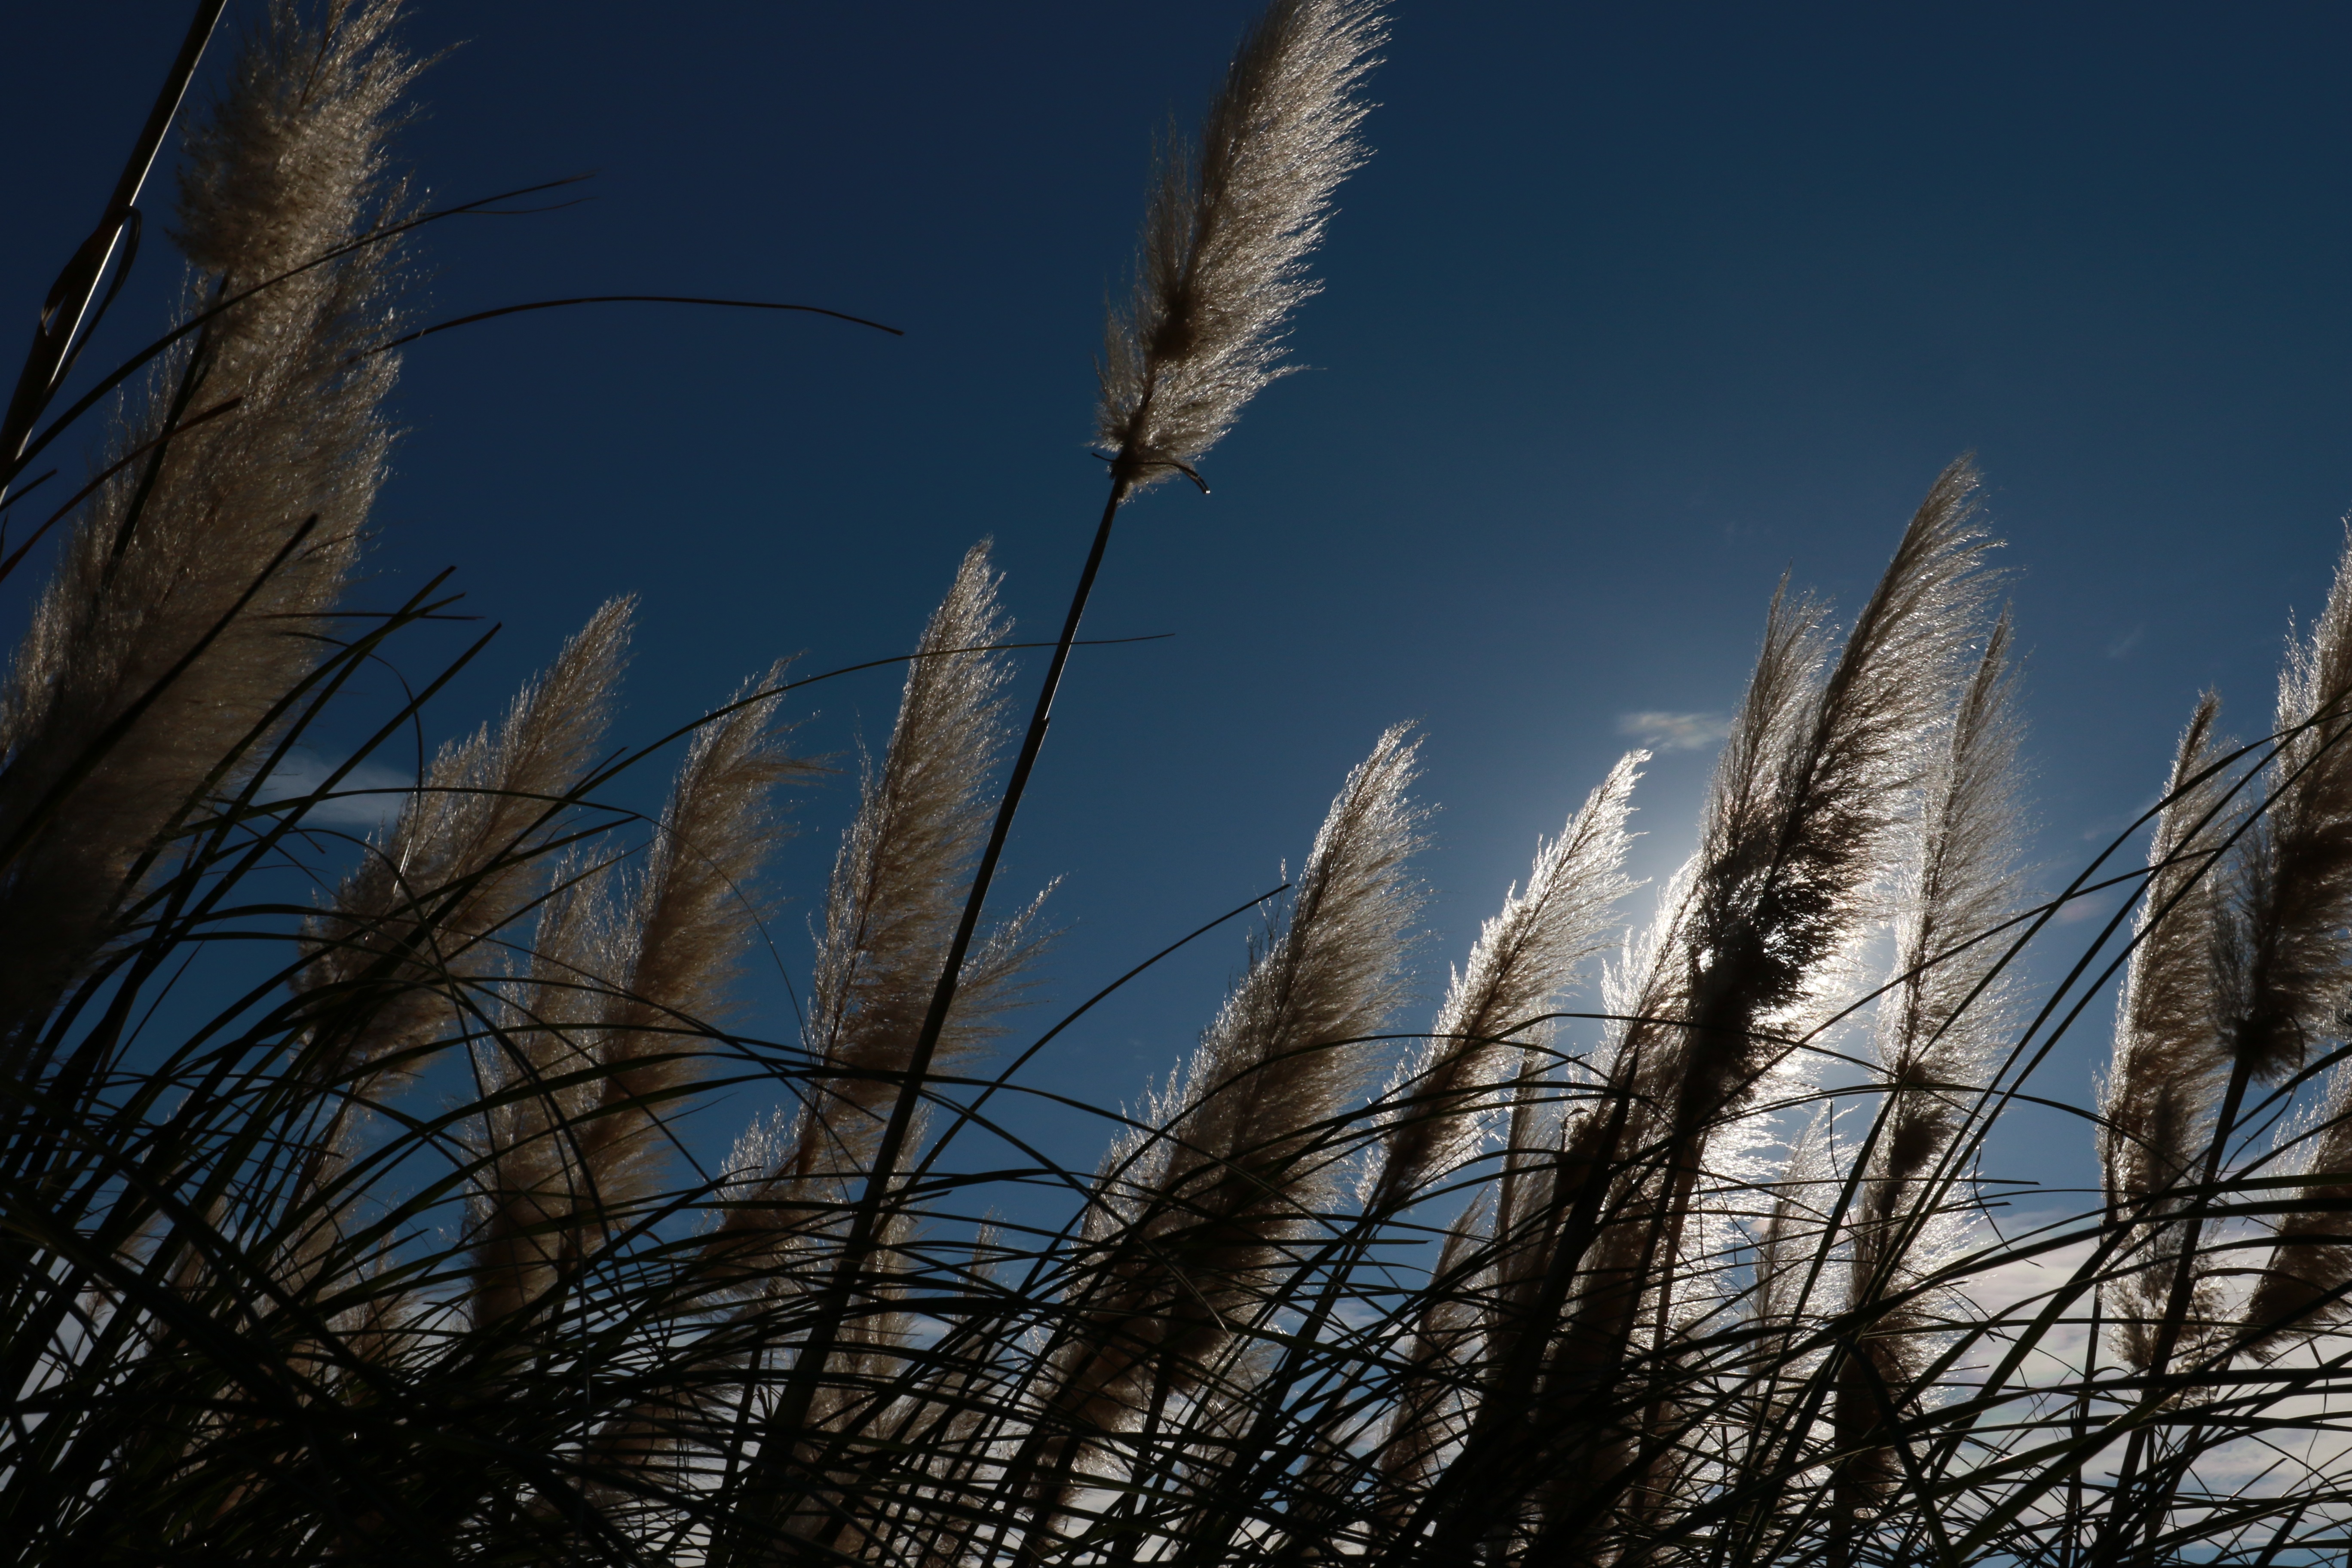
tree, nature, grass, horizon, branch, winter, cloud, plant, sky, sunset, sunlight, morning, wind, evening, reflection, plants, tall grass, backlight, millet, in japan, root grass, grass family, woody plant, arecales